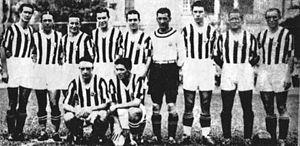
La saison 1935-1936 du Foot-Ball Club Juventus est la trente-quatrième de l'histoire du club, créé trente-neuf ans plus tôt en 1897.